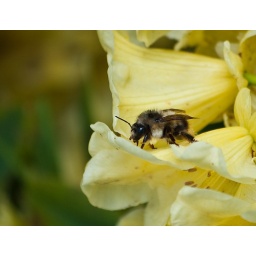
Bee on flowers near the library at Simon Fraser University, Burnaby Mountain, British Columbia.